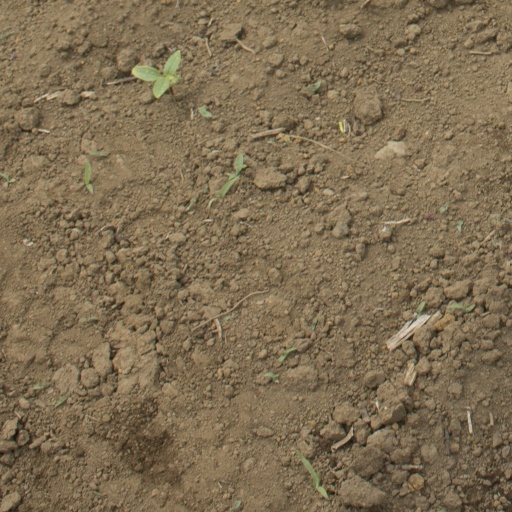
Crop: Jerusalem artichoke